Rohonc Codex

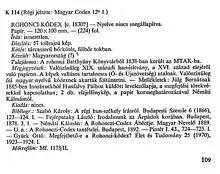
The official library description of the manuscript (Csapodi, 1973)

The Rohonc Codex is located in the Library of the Hungarian Academy of Sciences. Special permission is needed to study the codex. However, a microfilm copy is available.